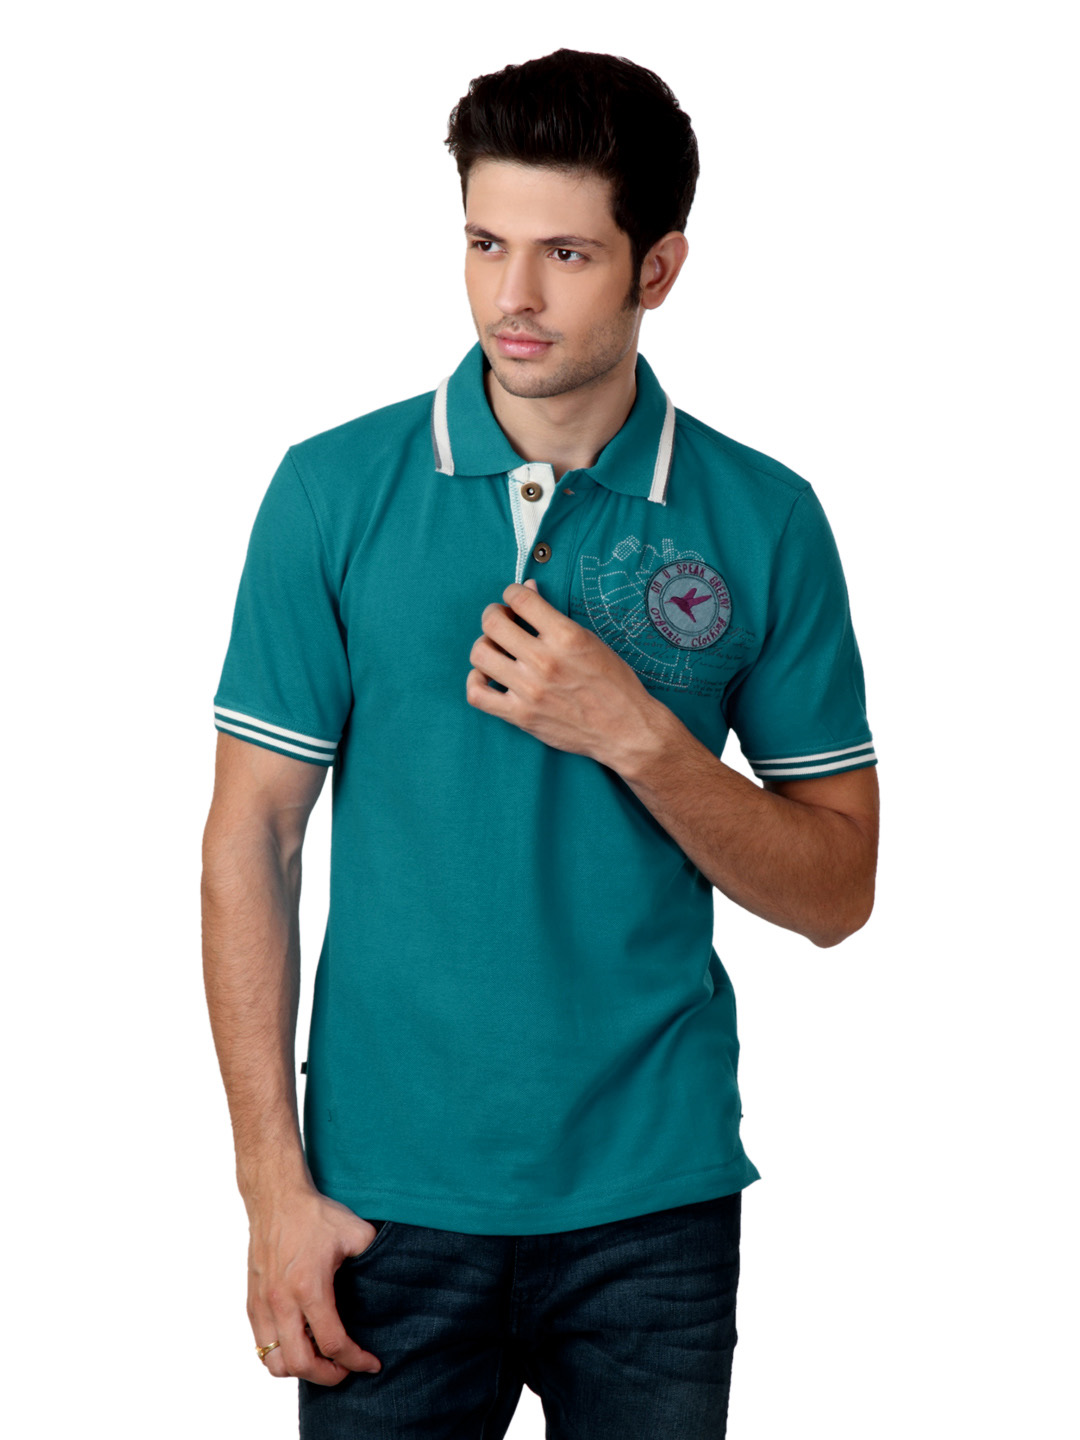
Do u speak green Men Blue T-shirt
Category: Apparel / Topwear / Tshirts
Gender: Men
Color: Blue
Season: Summer 2012
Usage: Casual